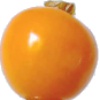
Label: physalis